Answer in natural language. Which object is closer to light blue colour dresser birkeland (highlighted by a red box), Window (highlighted by a blue box) or floating brown wooden bed (highlighted by a green box)? Choose between the following options: floating brown wooden bed (highlighted by a green box) or Window (highlighted by a blue box)
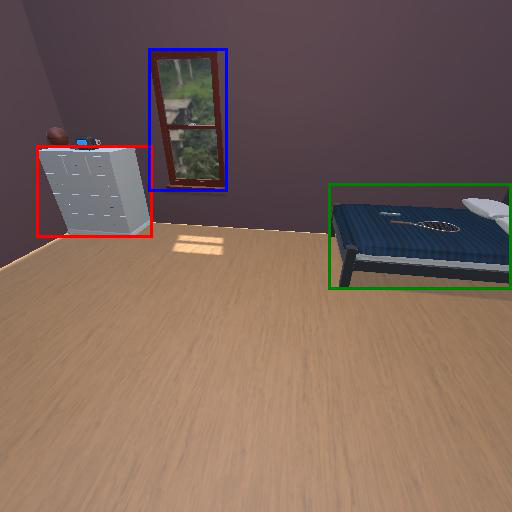
<answer>Window (highlighted by a blue box)</answer>